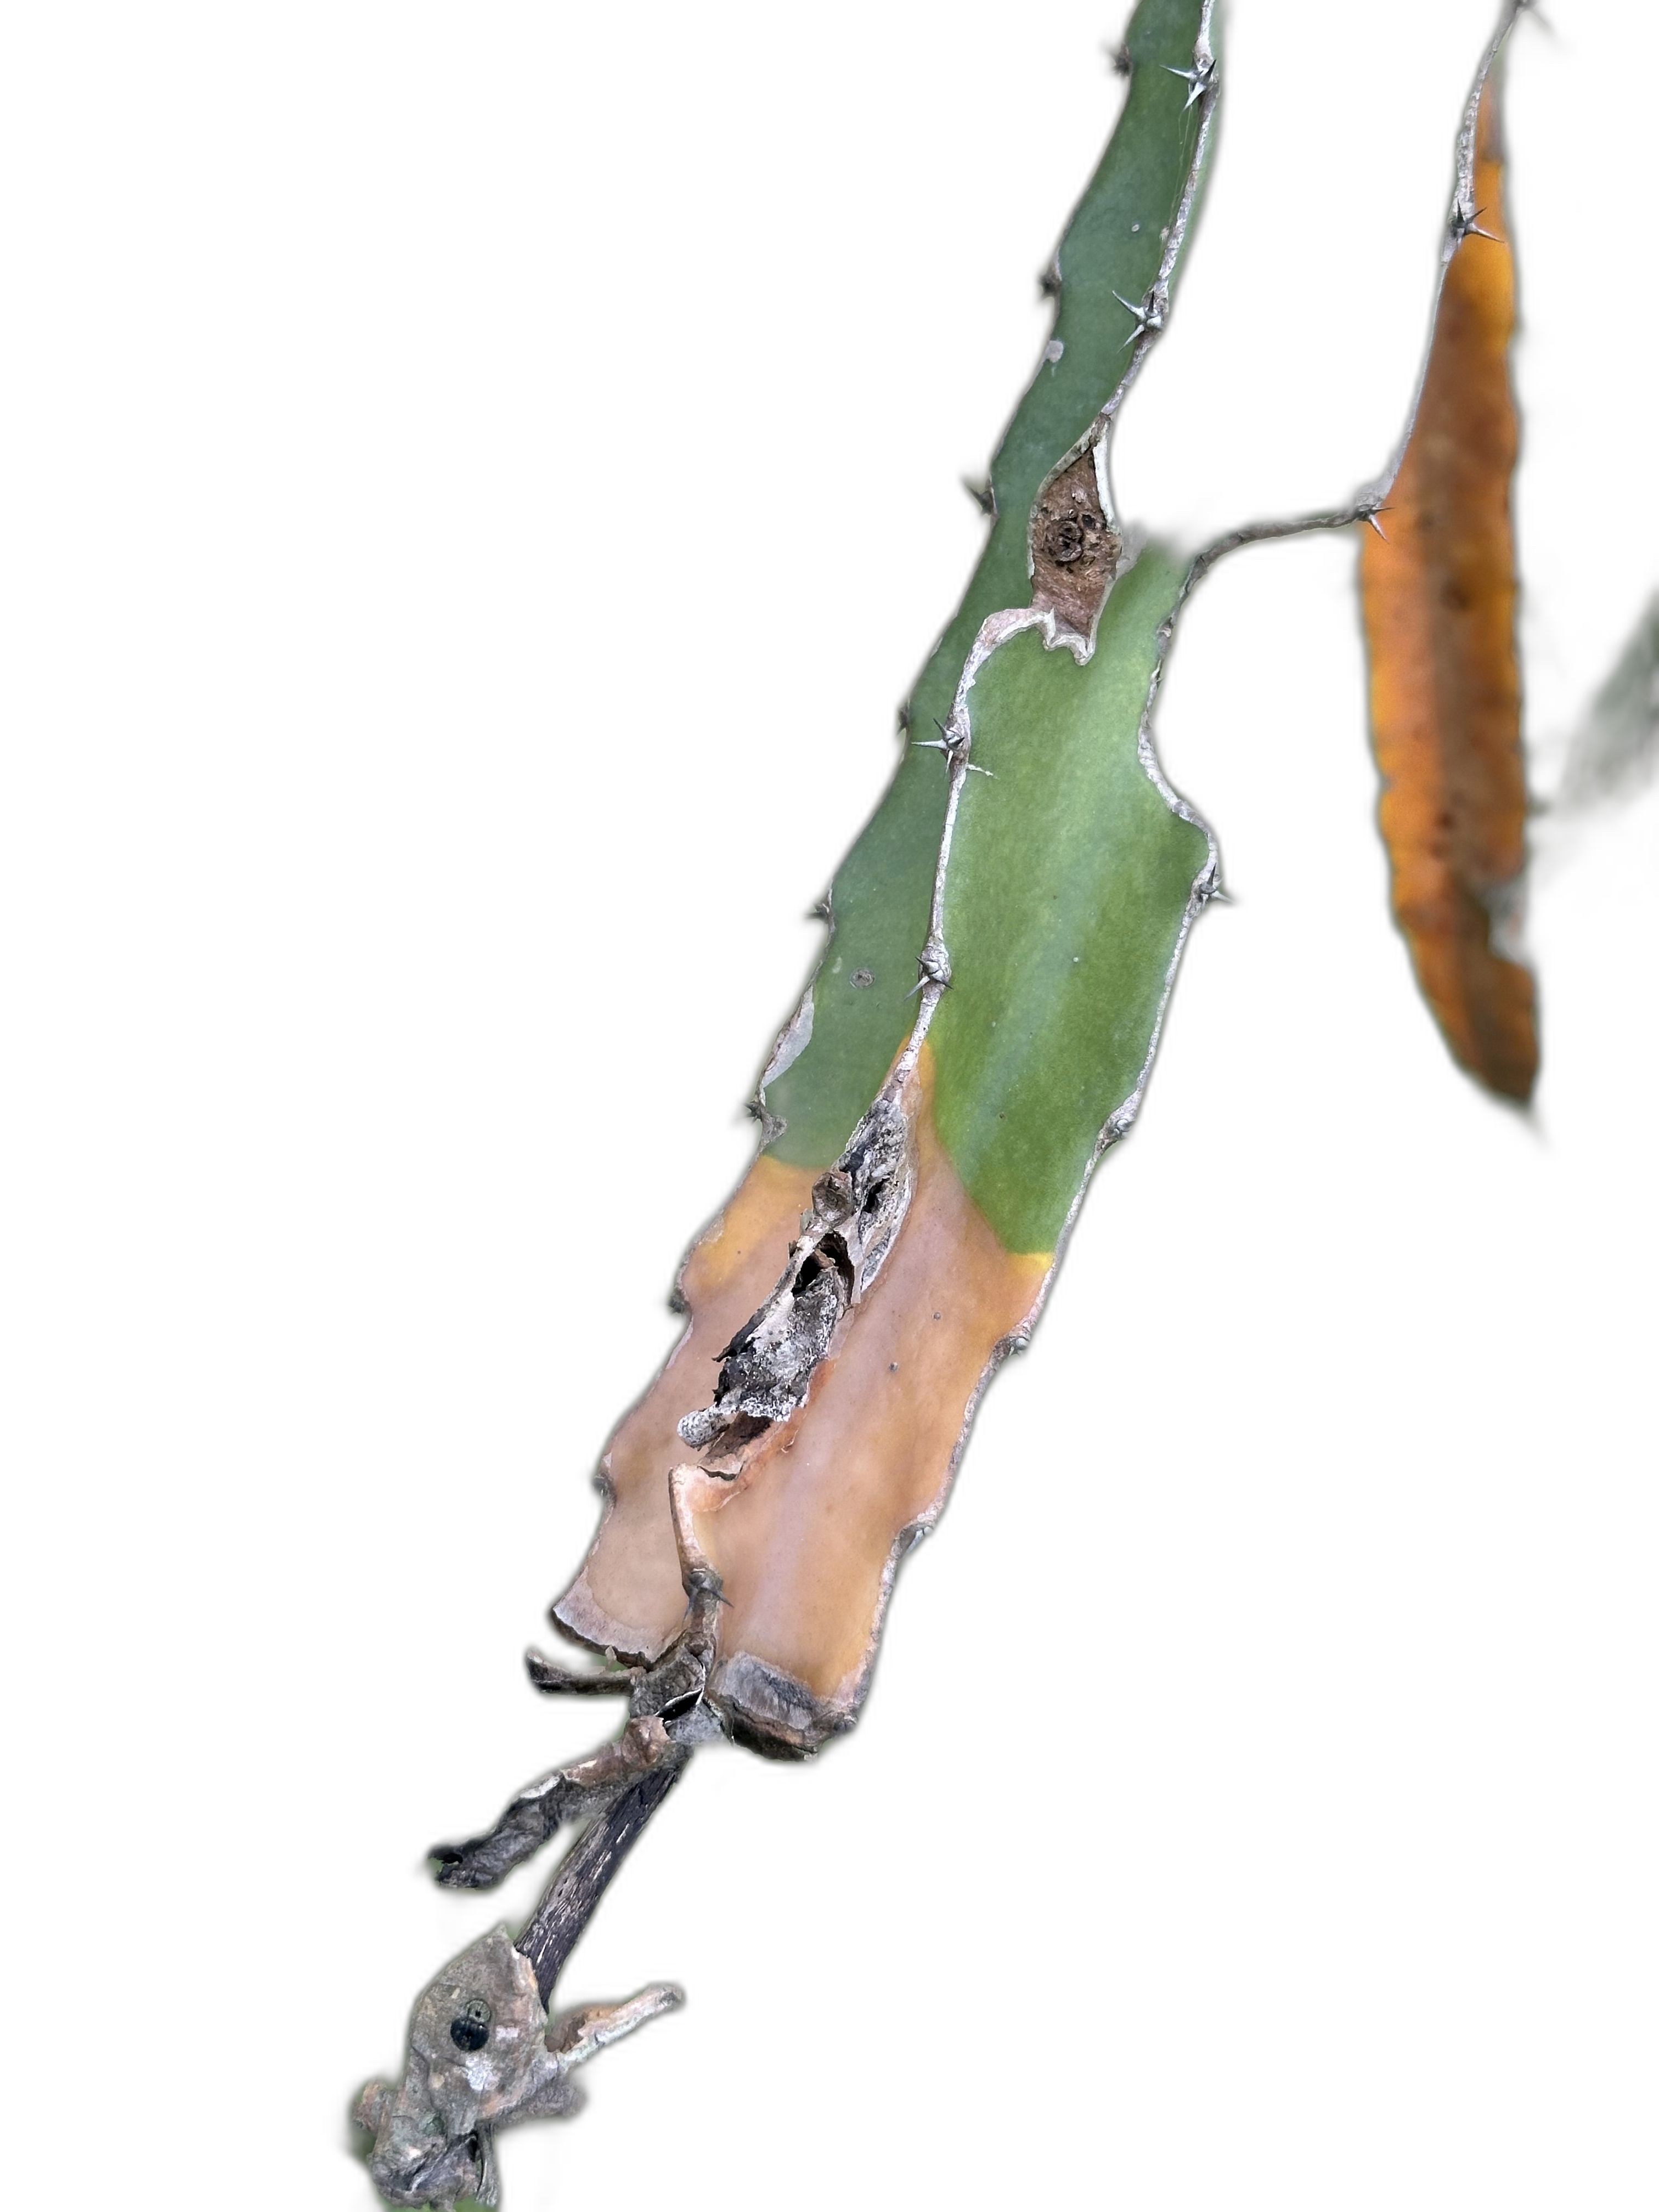
Label: Bad leaf